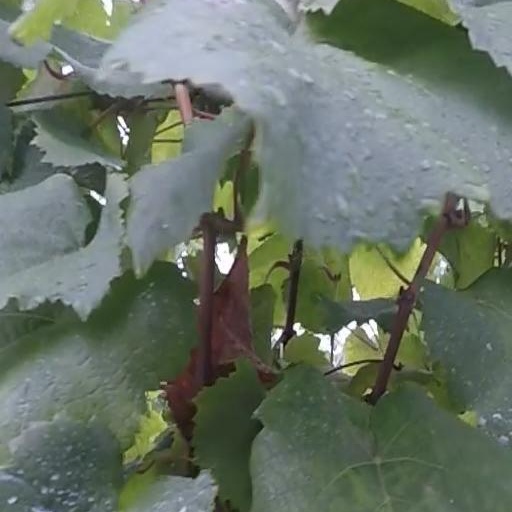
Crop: grape